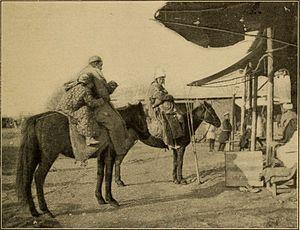
Le cheval est, au Kirghizistan comme dans tous les pays de culture nomade turco-mongole, un élément important de l'économie et de l'identité locales. Originellement symbole de statut social, la possession de nombreux chevaux permet aux nomades kirghizes de réaliser des opérations militaires, de chasser, et de se déplacer dans leur pays montagneux. La propriété de grands troupeaux est interdite à l'époque soviétique, ce qui entraîne de nombreuses difficultés pour les Kirghizes. Les Russes tentent de remplacer la race traditionnelle par un cheval croisé, le Novokirghize, mais le cheval local perdure jusqu'à nos jours. Après une période de crise dans les années 1990, l'élevage équin et la consommation de lait de jument connaissent un renouveau, de même que les jeux et les fêtes équestres traditionnels.